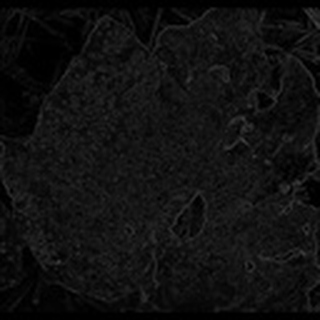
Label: cotton_powdery_mildew